Christina Tosi

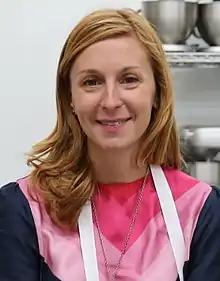
Tosi in 2013

Christina Tosi (born 1981) is an American chef and cookbook author. She is founder and co-owner with Momofuku of Milk Bar and serves as its chef and chief executive officer. "Food & Wine" magazine included her in their 2014 list of "Most Innovative Women in Food and Drink".